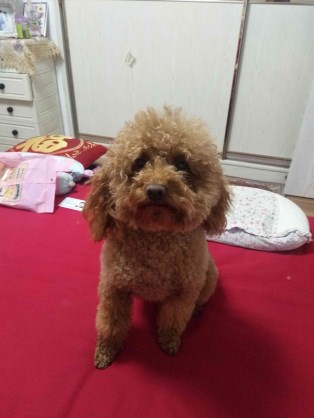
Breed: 7449-n000128-teddy